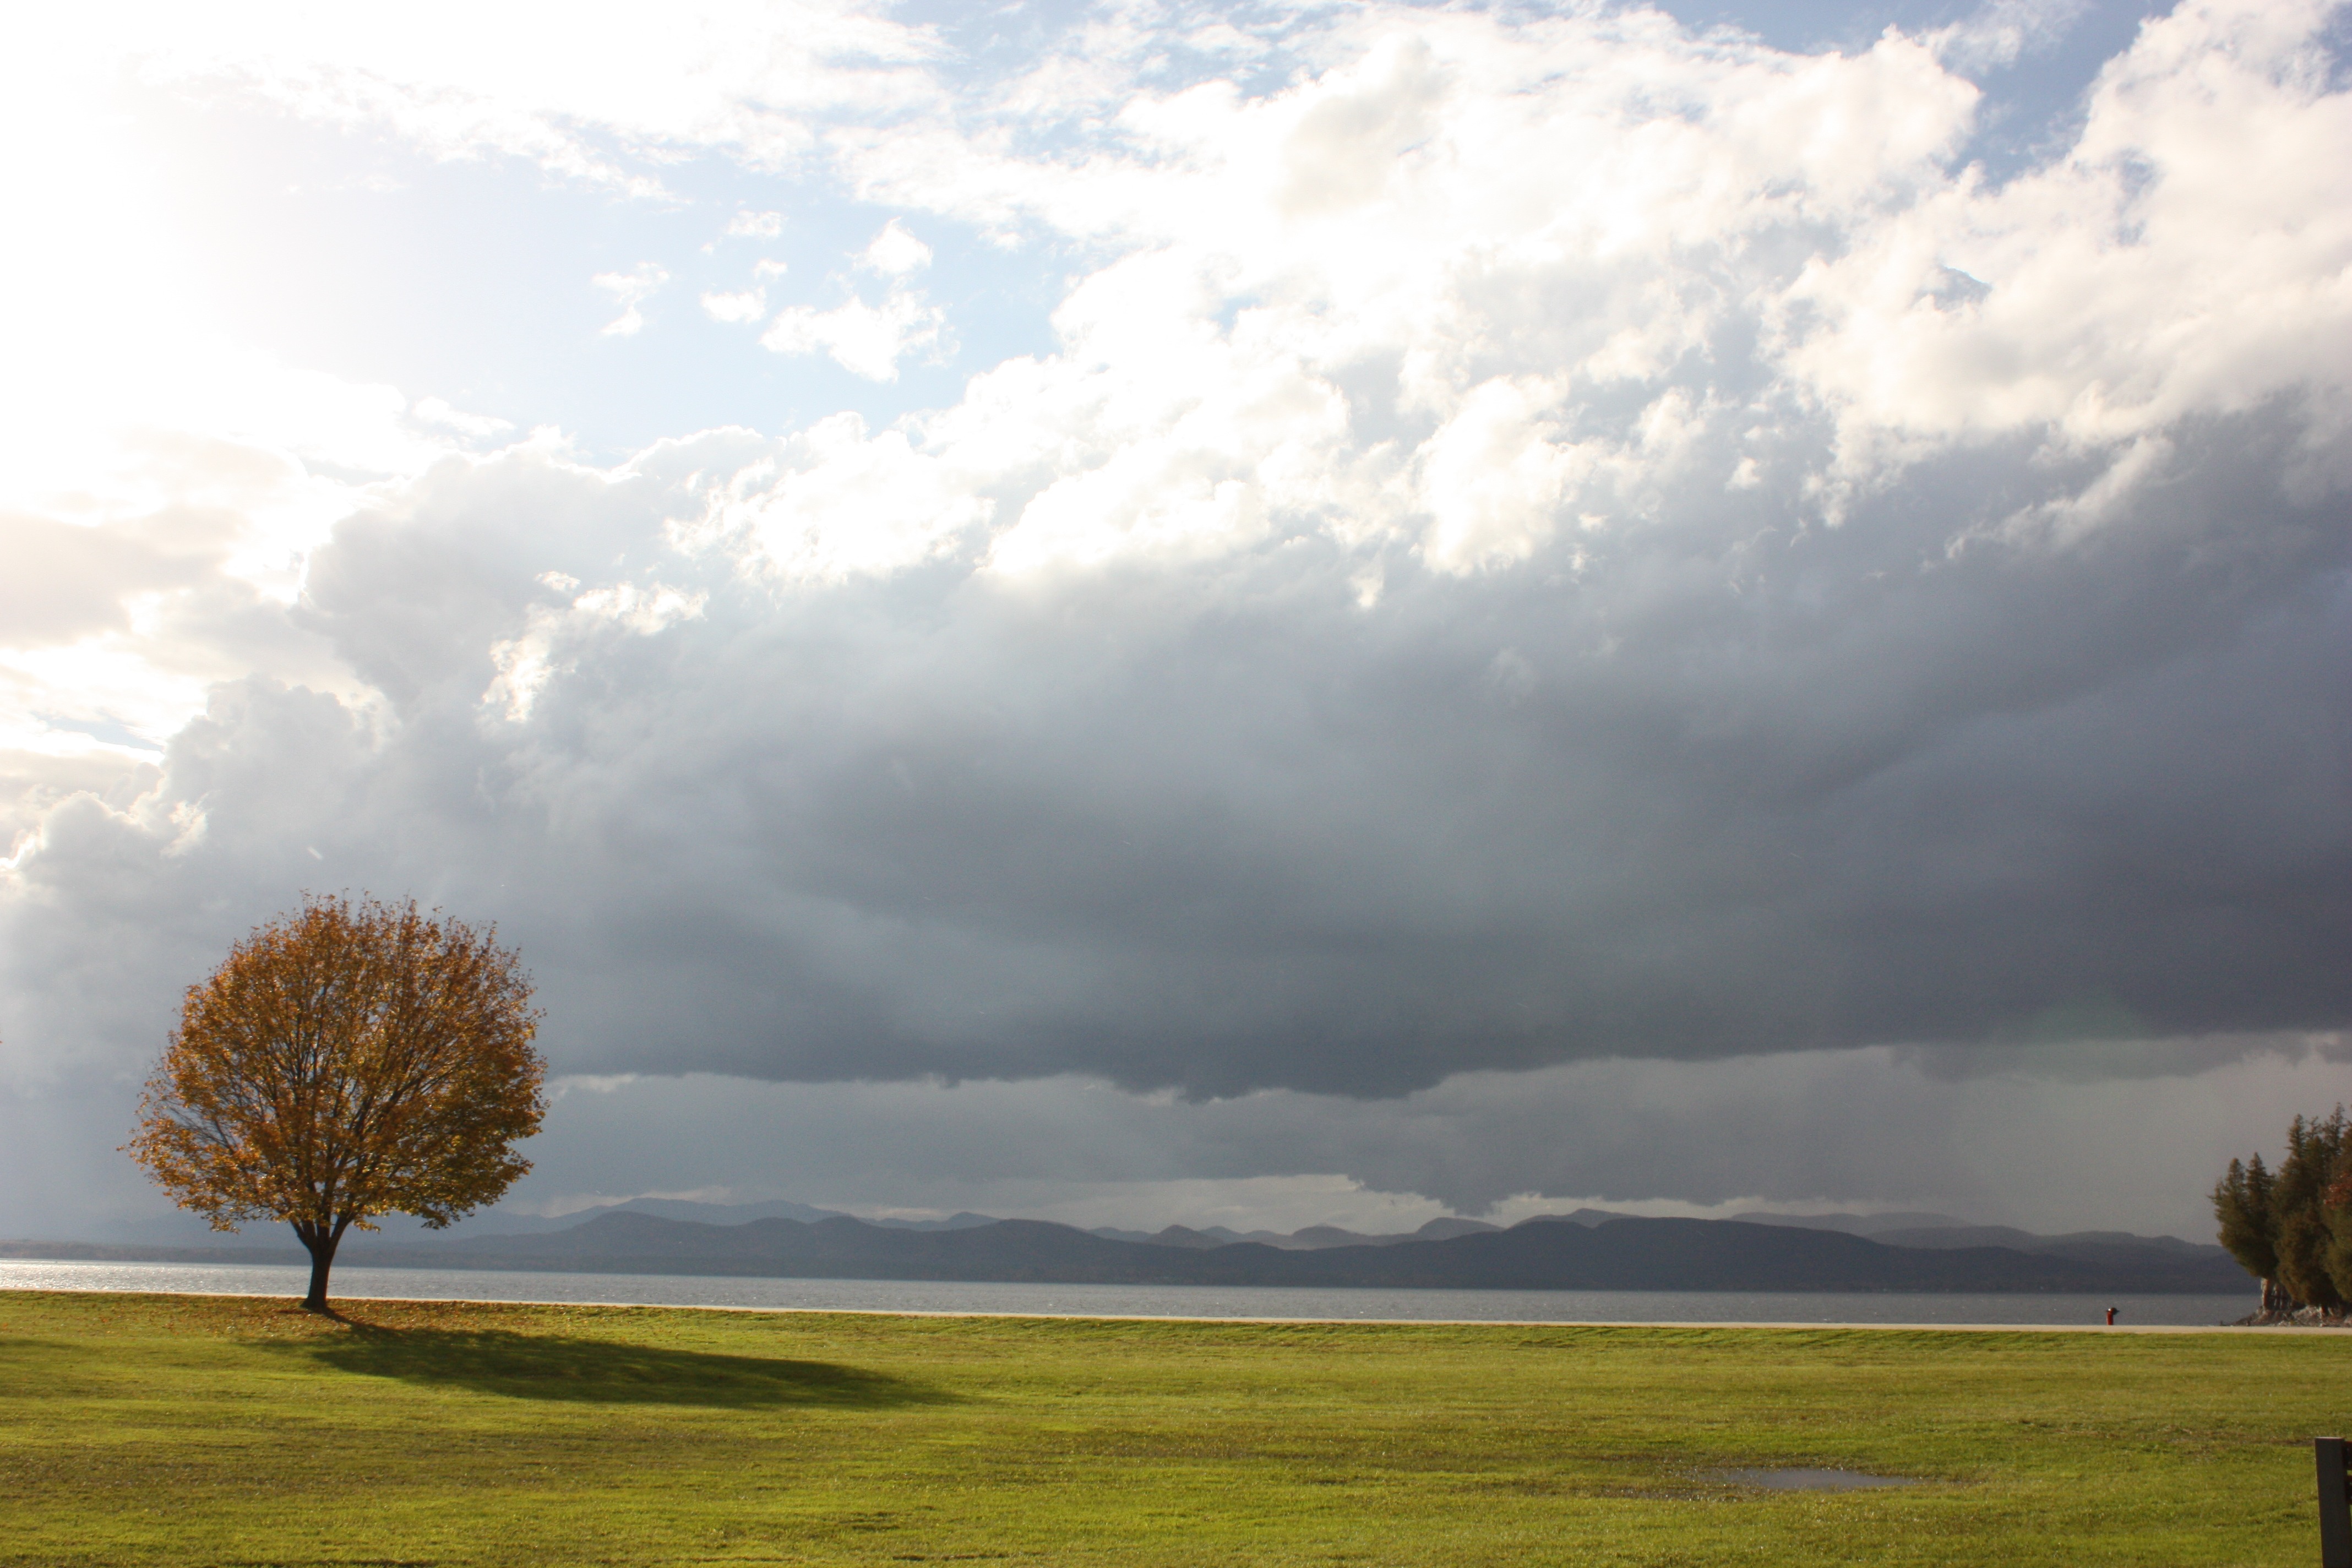
landscape, tree, nature, grass, outdoor, horizon, wilderness, cloud, sky, field, meadow, prairie, sunlight, air, morning, wind, atmosphere, land, wild, environment, tranquil, scenic, natural, autumn, scenery, weather, cumulus, plain, cloudscape, outdoors, clouds, grassland, climate, day, meteorology, rural area, meteorological phenomenon, lake champlain, atmospheric phenomenon